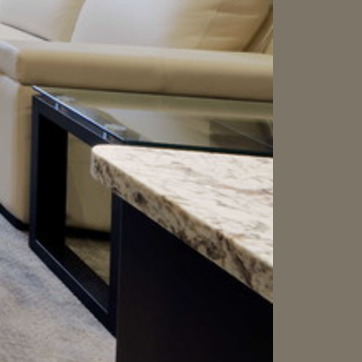
Material: polishedstone